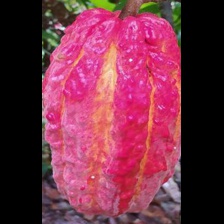
Label: sana